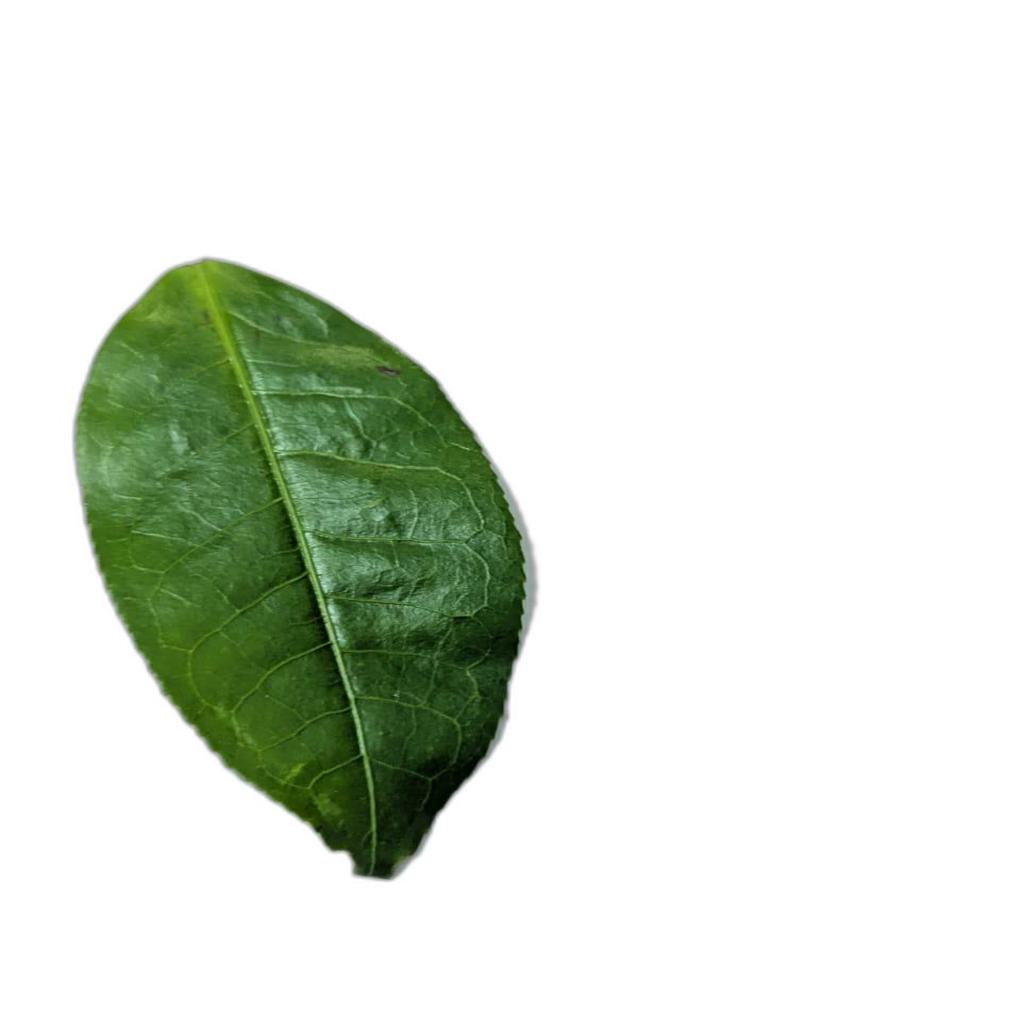
Label: Healthy